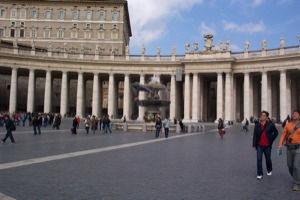
Weather: sun or clear